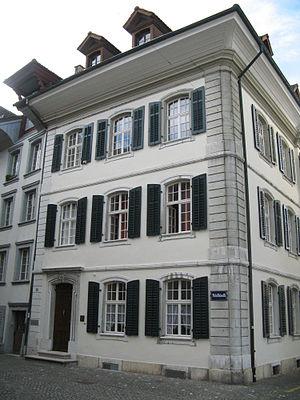
Cette liste présente les biens culturels d'importance nationale dans le canton d'Argovie. Cette liste correspond à l'édition 2009 de l'Inventaire Suisse des biens culturels d'importance nationale pour le canton d'Argovie. Il est trié par commune et inclus : 175 bâtiments séparés, 11 collections et 56 sites archéologiques.